Seitajärvi

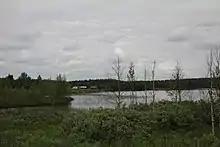
Lake Seitajärvi, northwest bank

Seitajärvi (: a Sami sacred place + : lake) was a community located in the Savukoski municipality of Finland.